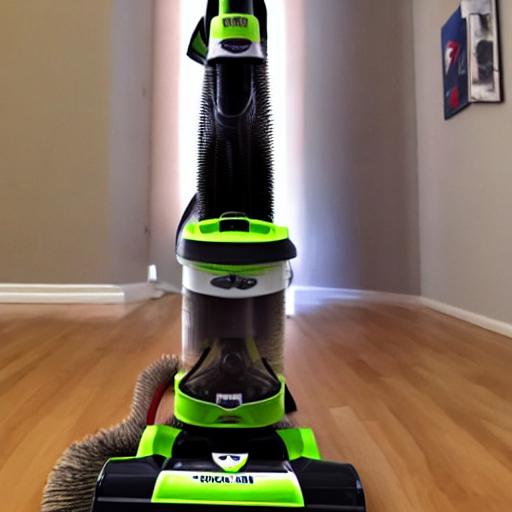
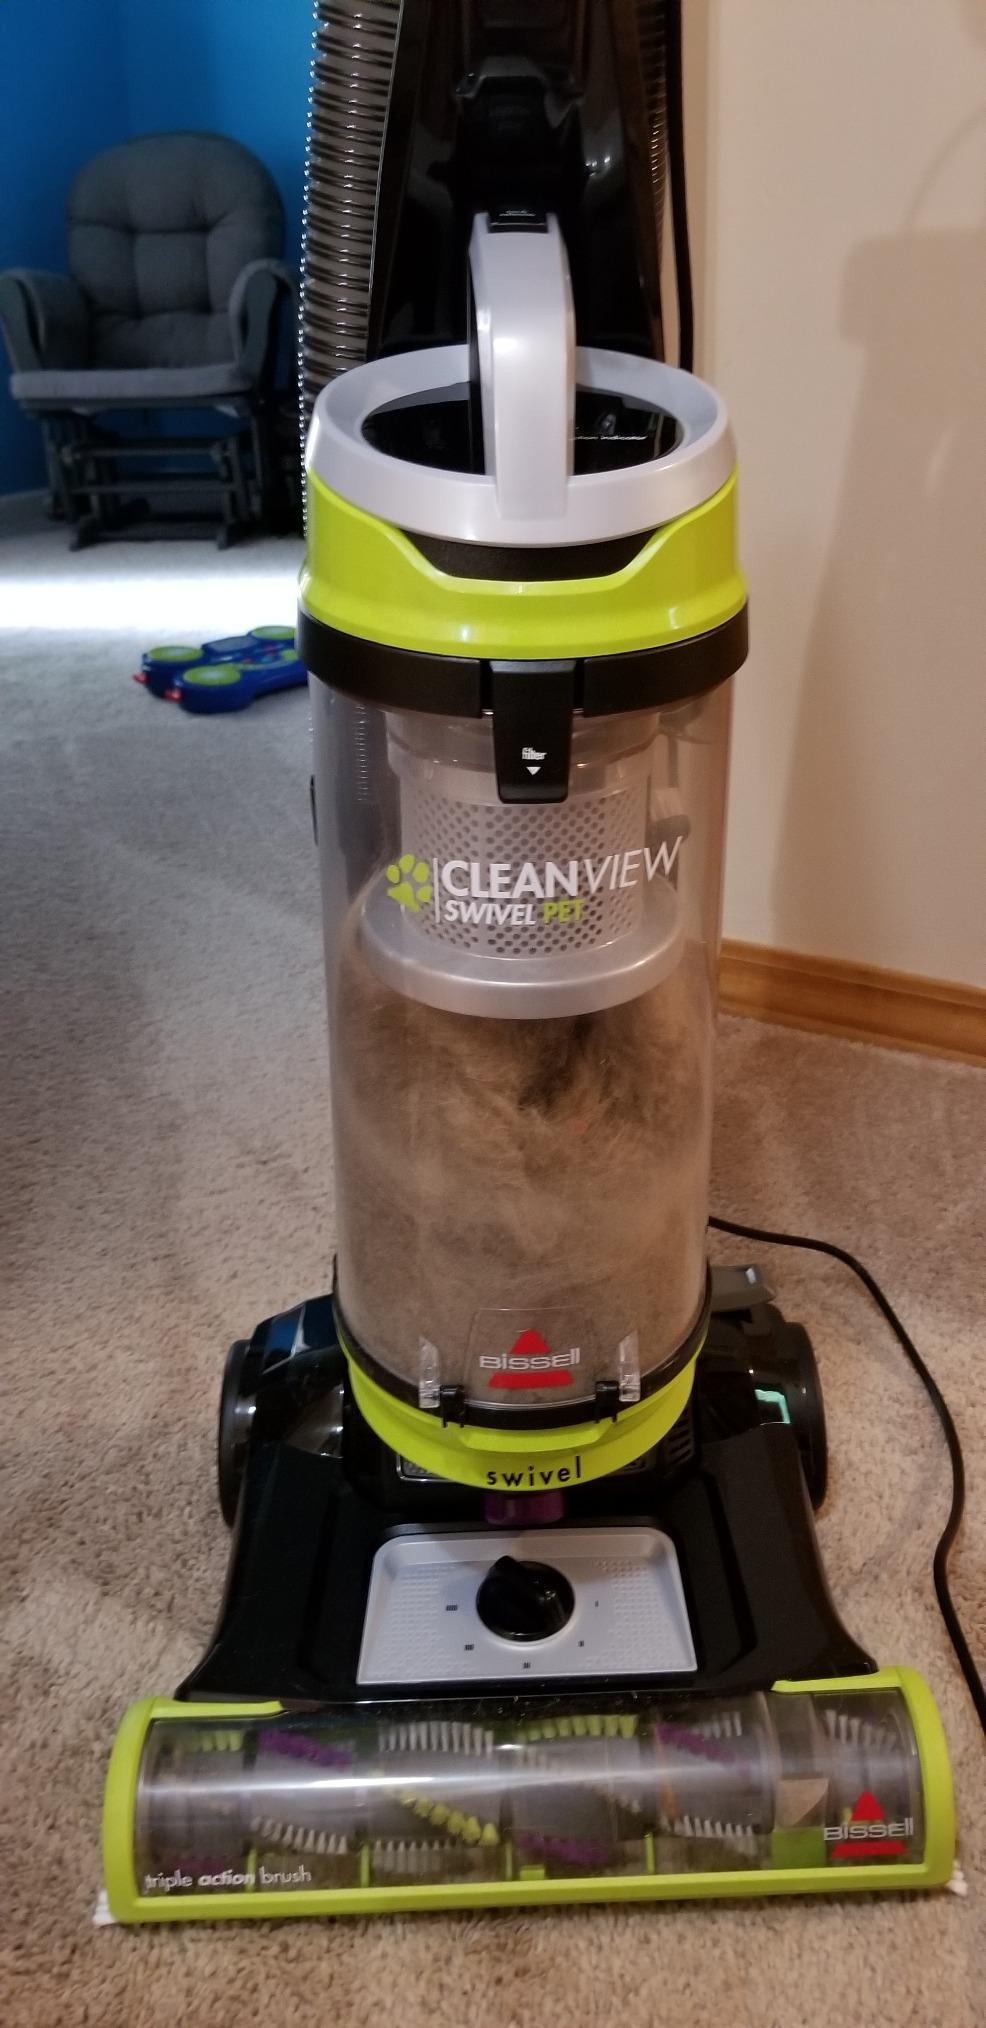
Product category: items_vacuum
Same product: no